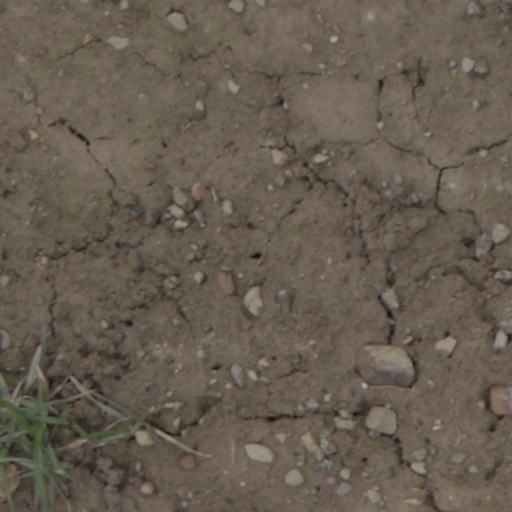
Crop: wheat